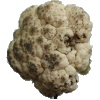
Label: cauliflower